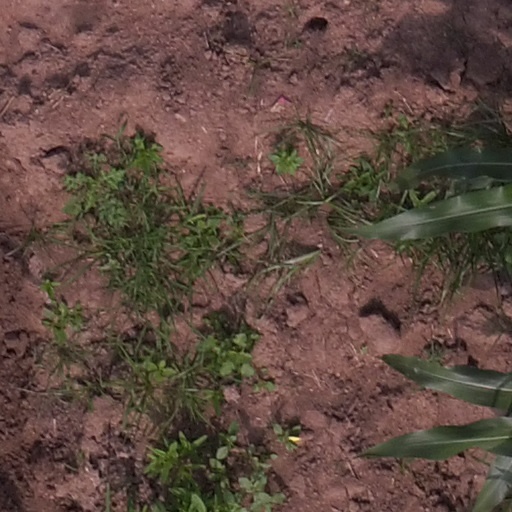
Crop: maize; corn